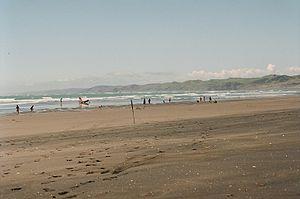
Raglan plage de sable noir, Décembre 2000